Andrzej Wroński

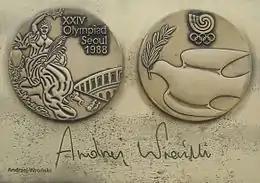
Copy of A. Wronski medal and autograph in " "

Andrzej Adam Wroński (born 8 October 1965 in Kartuzy, Pomorskie) is a Polish wrestler (Greco-Roman style) who has won two Olympic gold medals. He carried the flag at the opening ceremony of the 2000 Summer Olympics in Sydney, Australia.